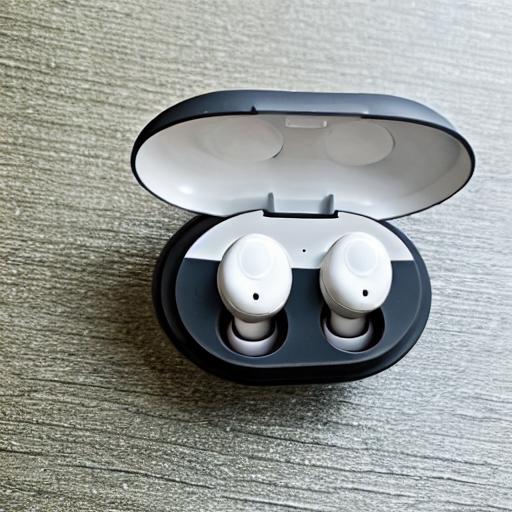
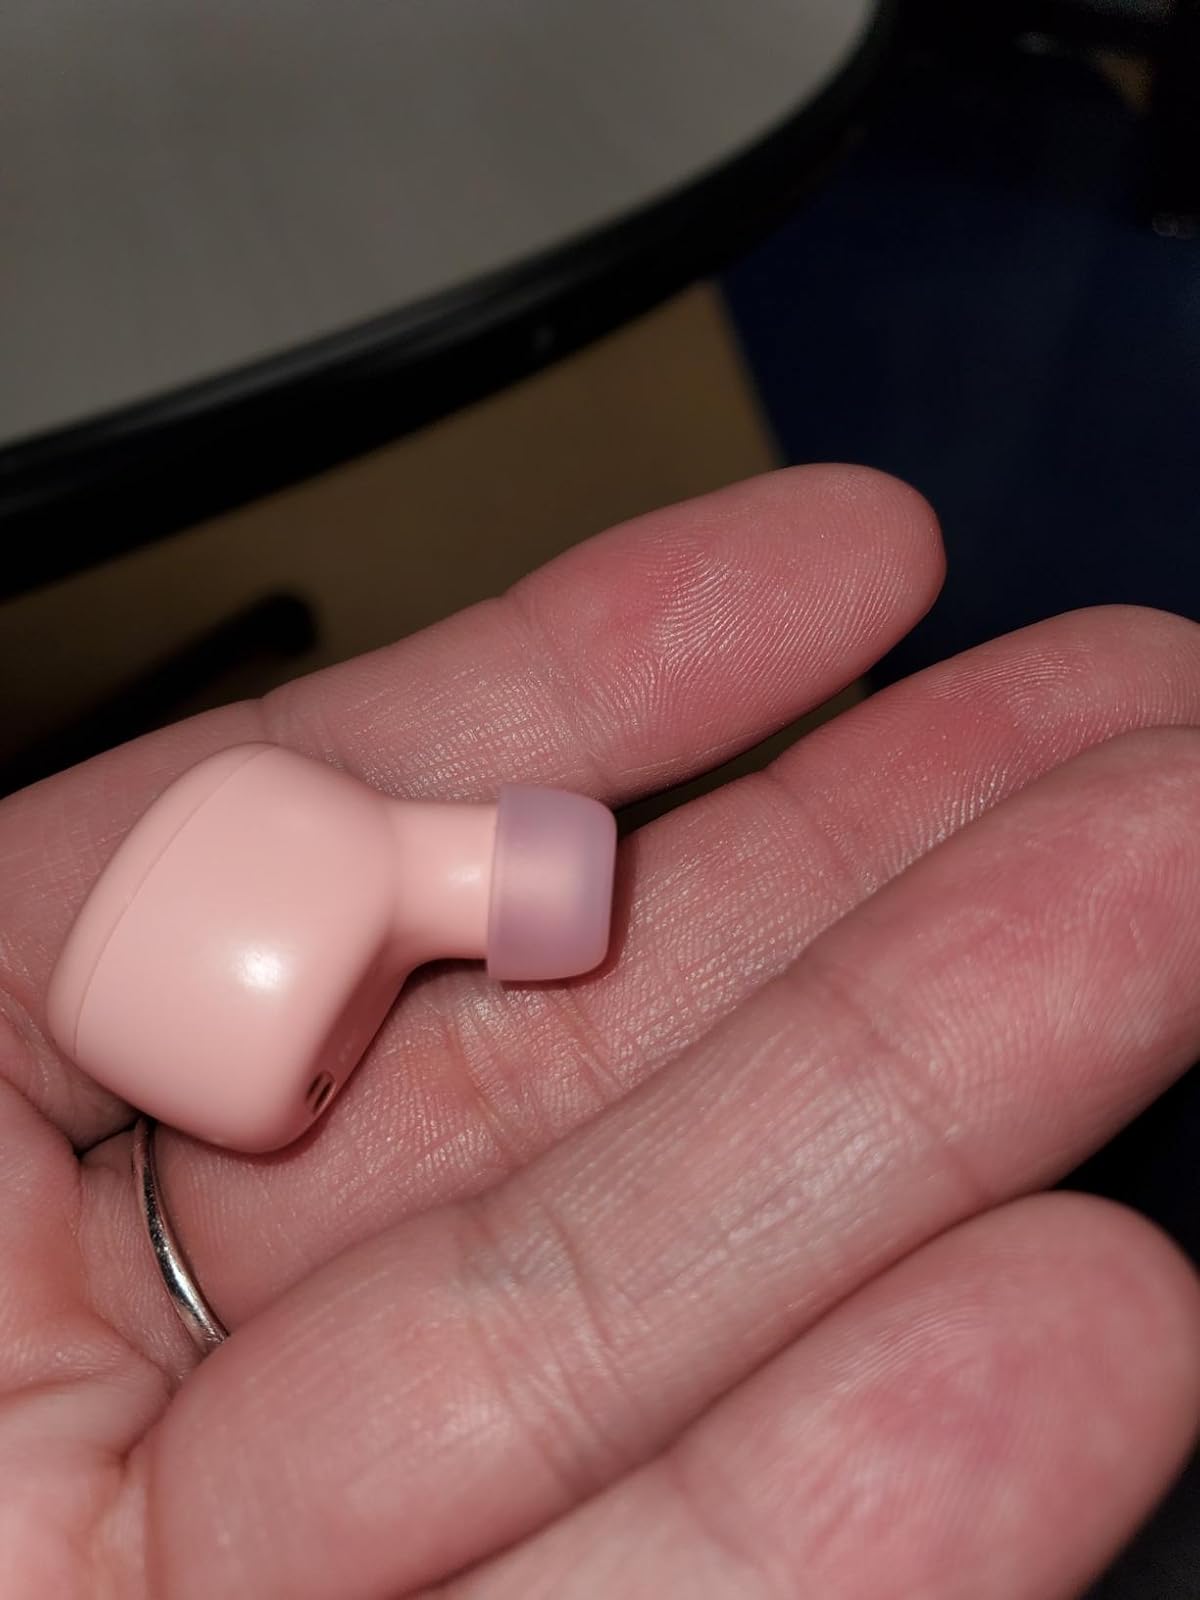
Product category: earbuds
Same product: no